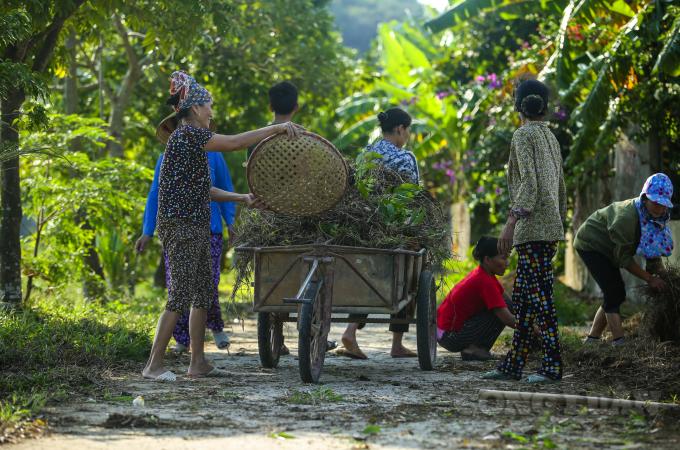
có một nhóm người đang đứng quanh một chiếc xe kéo